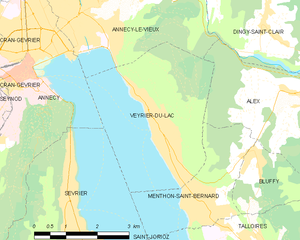
Carte des communes françaises Veyrier-du-Lac